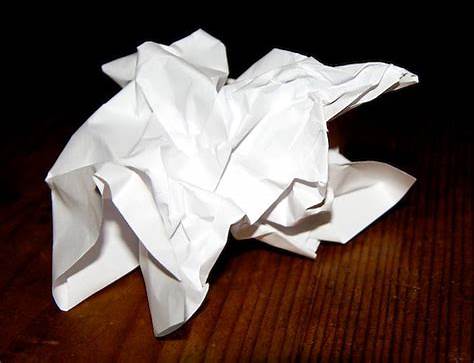
Waste category: paper